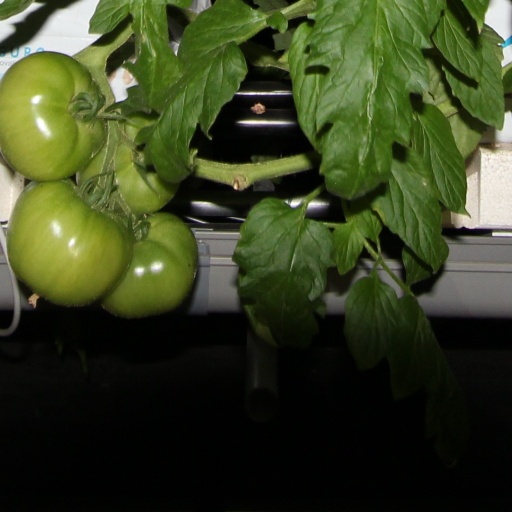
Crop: tomato